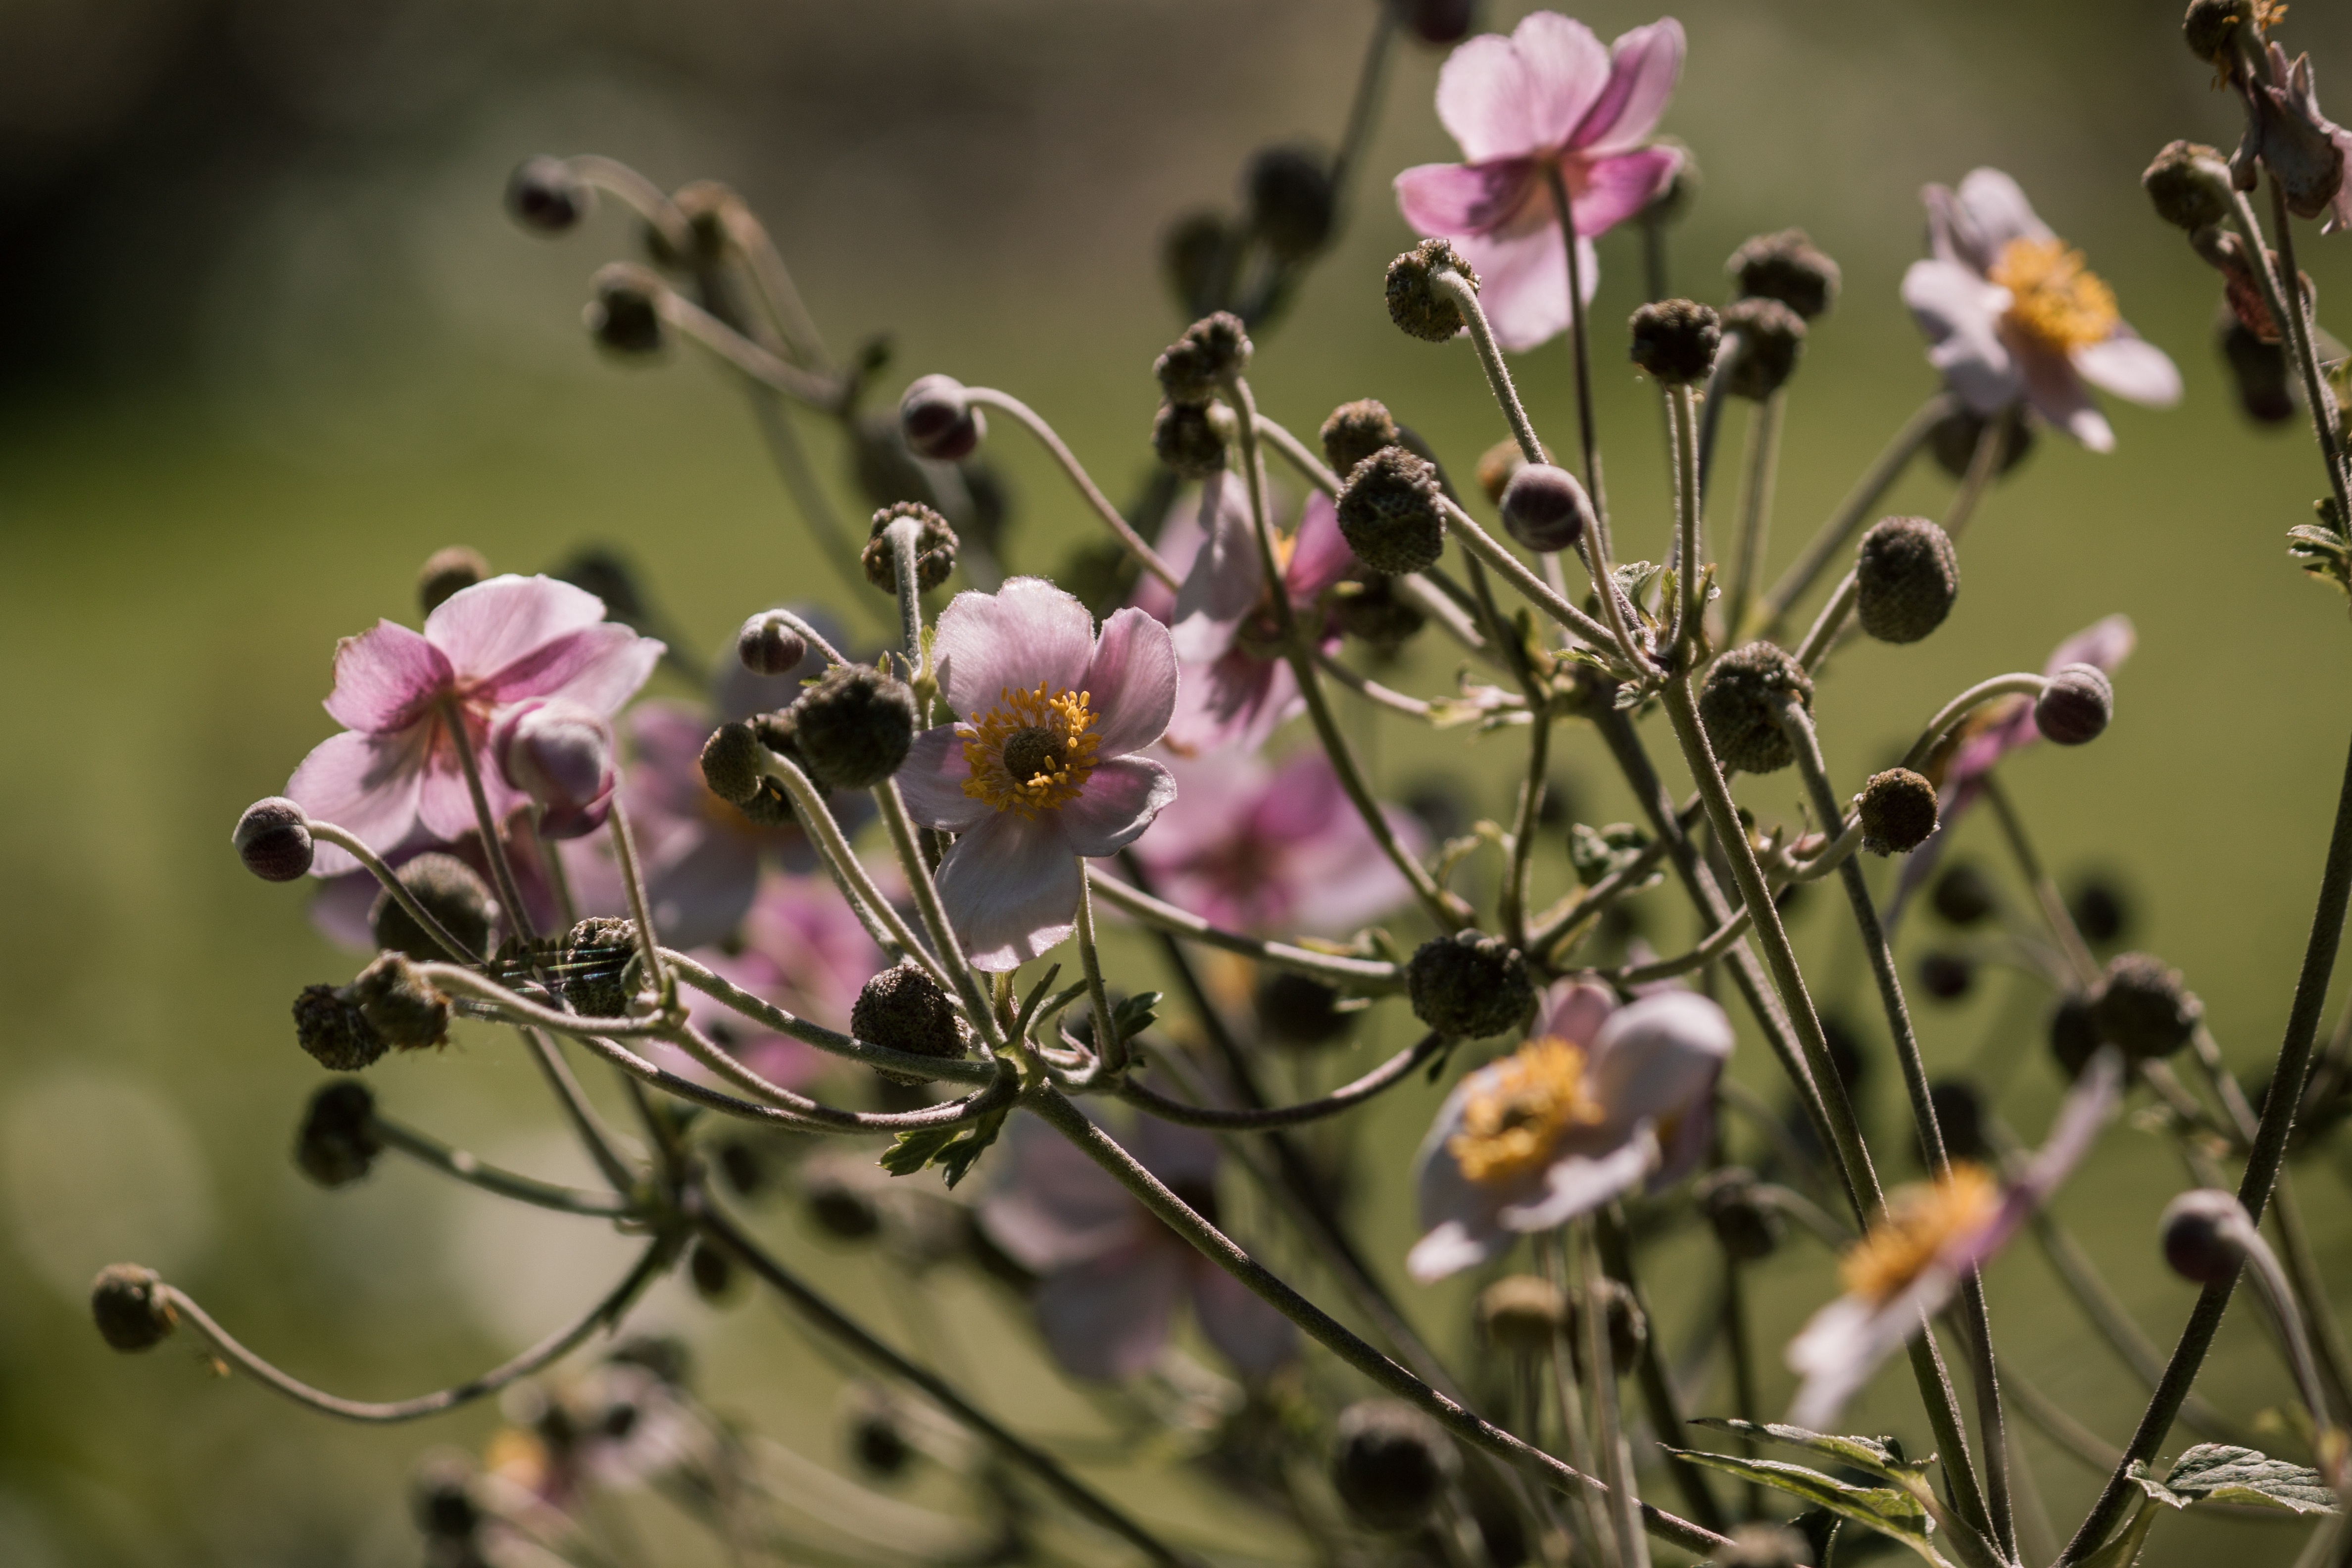
nature, branch, blossom, plant, meadow, flower, petal, wild, botany, garden, pink, flora, wildflower, flowers, macro photography, flowering plant, plant stem, land plant